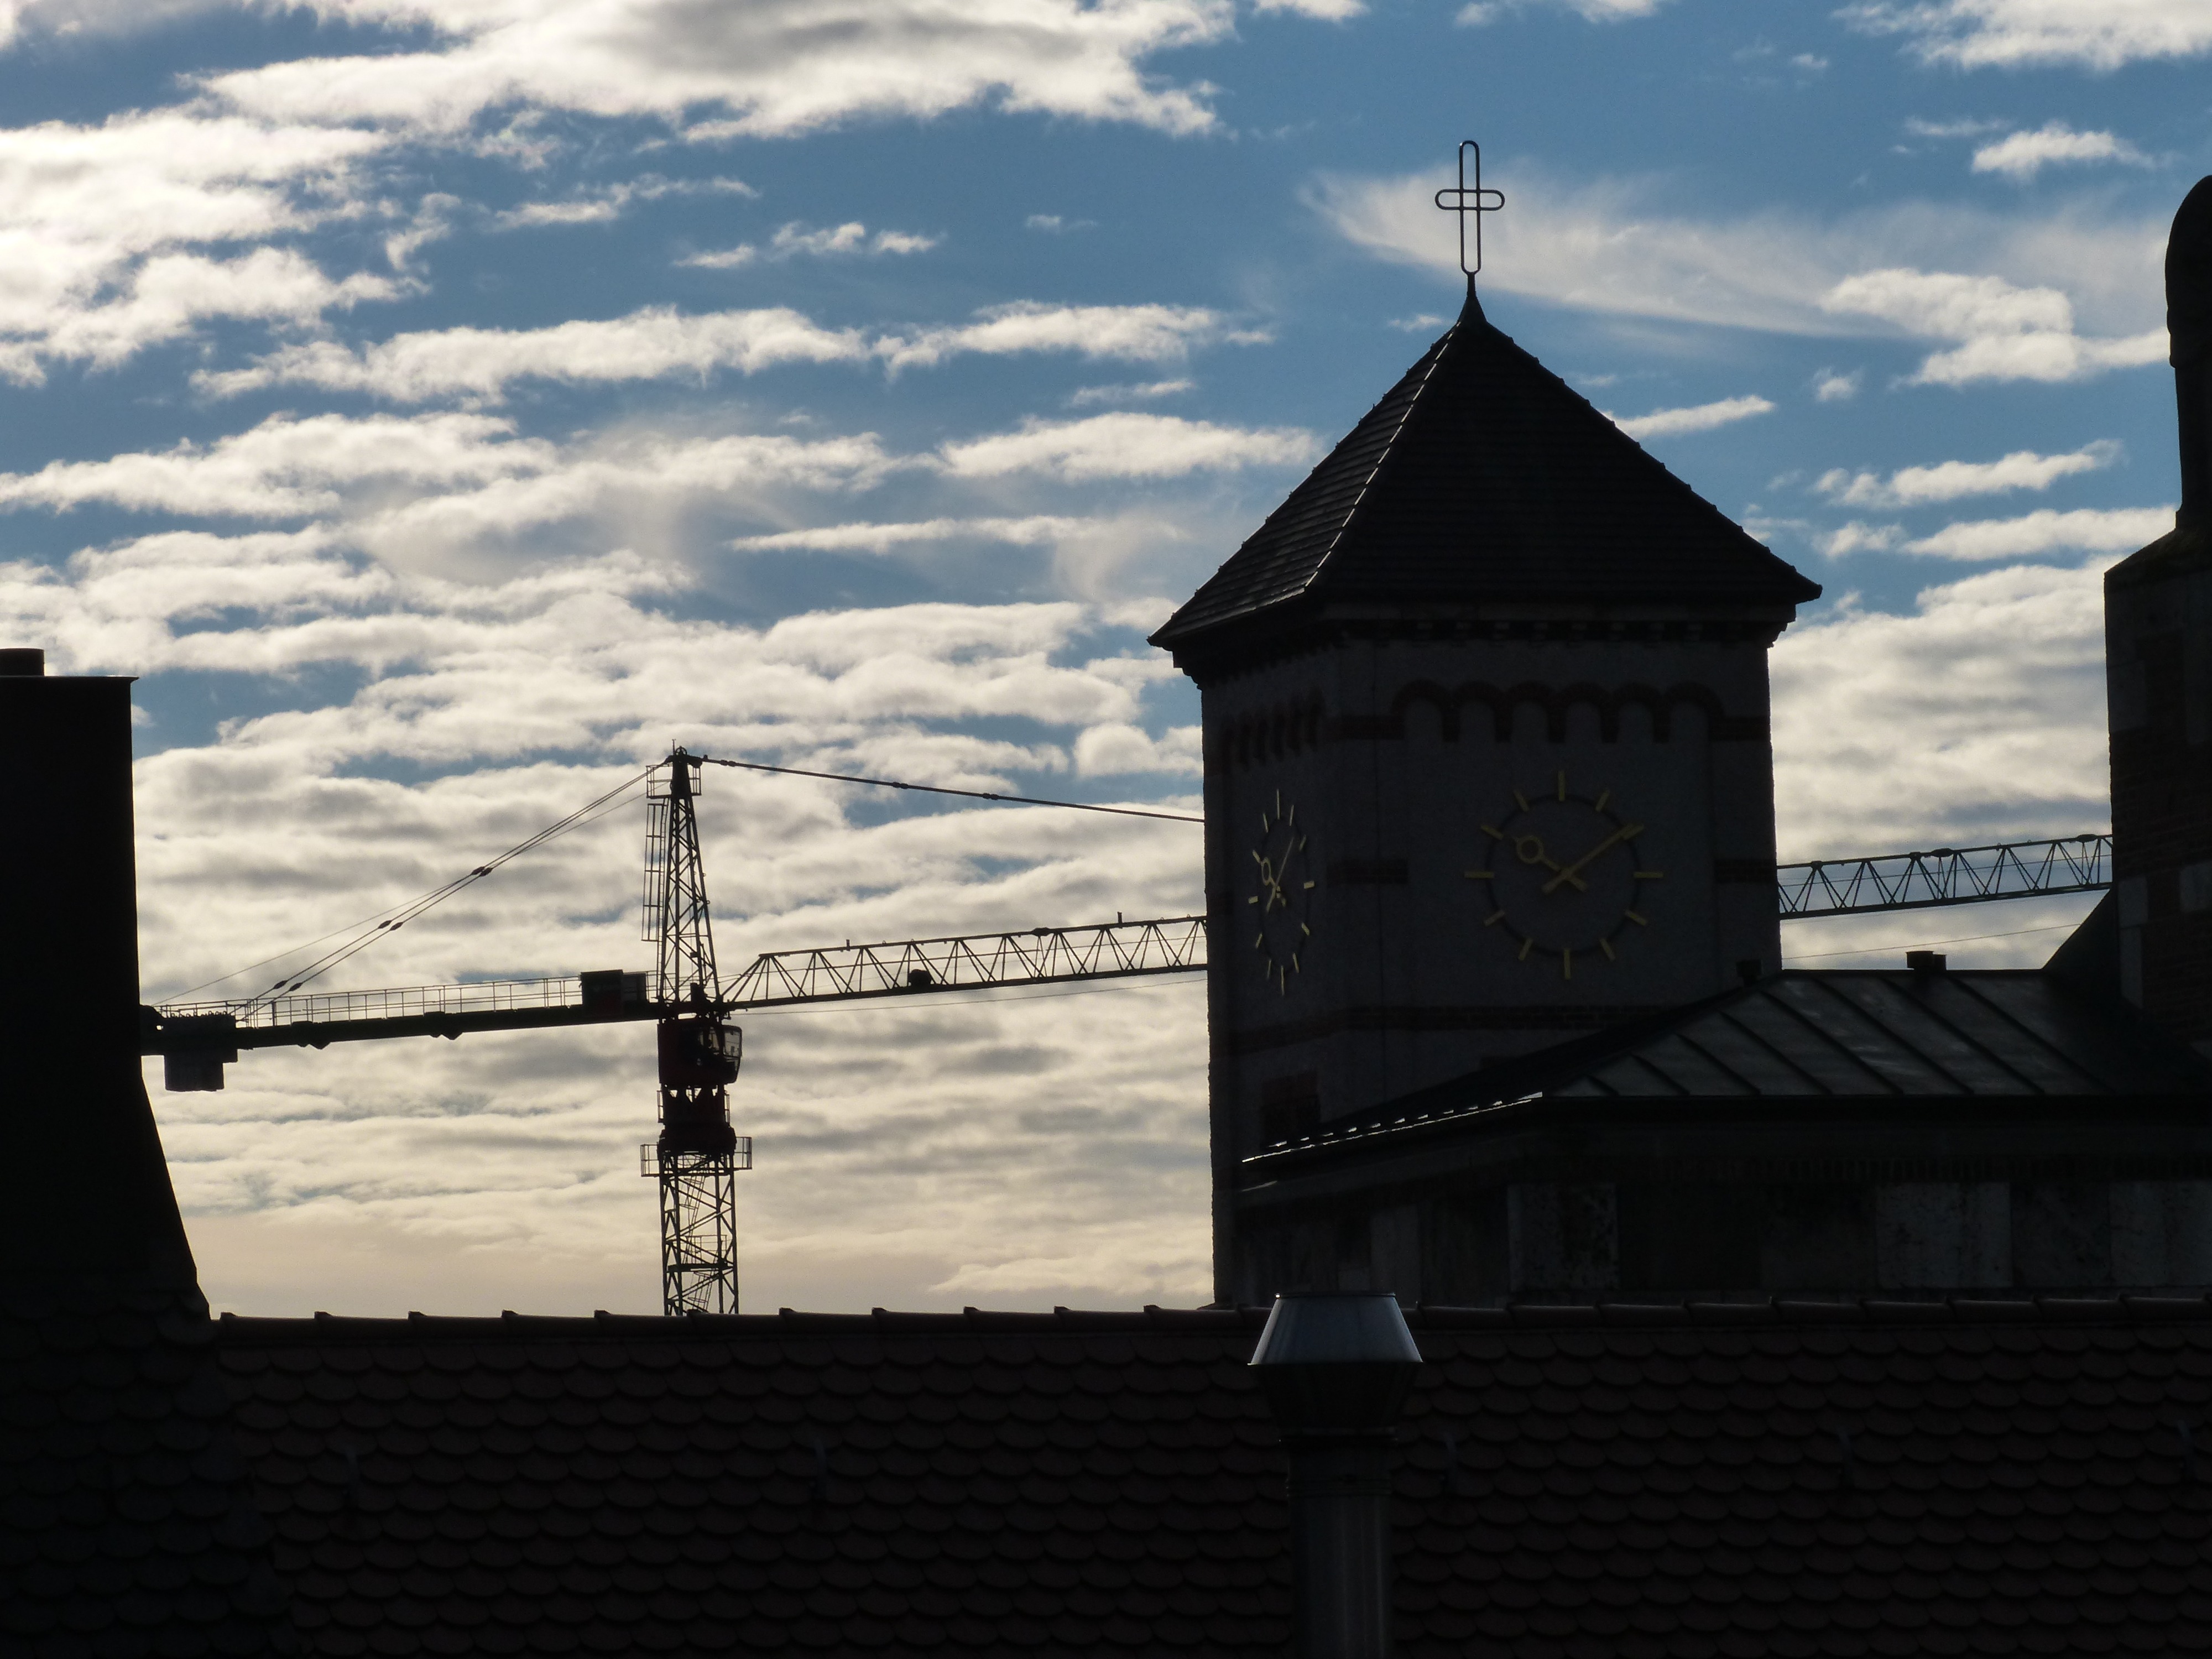
cloud, sky, technology, white, city, evening, red, tower, blue, church, bell tower, spire, steeple, build, crane, site, boom, ulm, baukran, construction work, crane boom, city construction site, lattice boom crane